Olympiacos B.C.

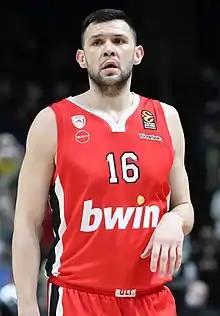
Kostas Papanikolaou

The following list includes the club's top five players in the statistical categories of total minutes played or total points scored, for each EuroLeague season in which Olympiacos had a winning percentage equal to or greater than 50%.